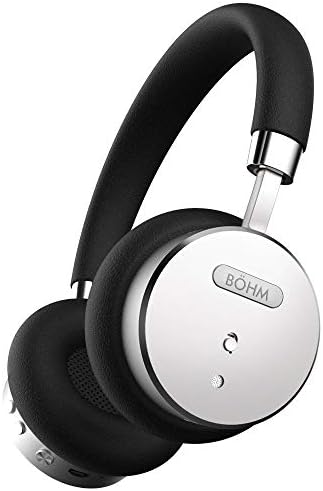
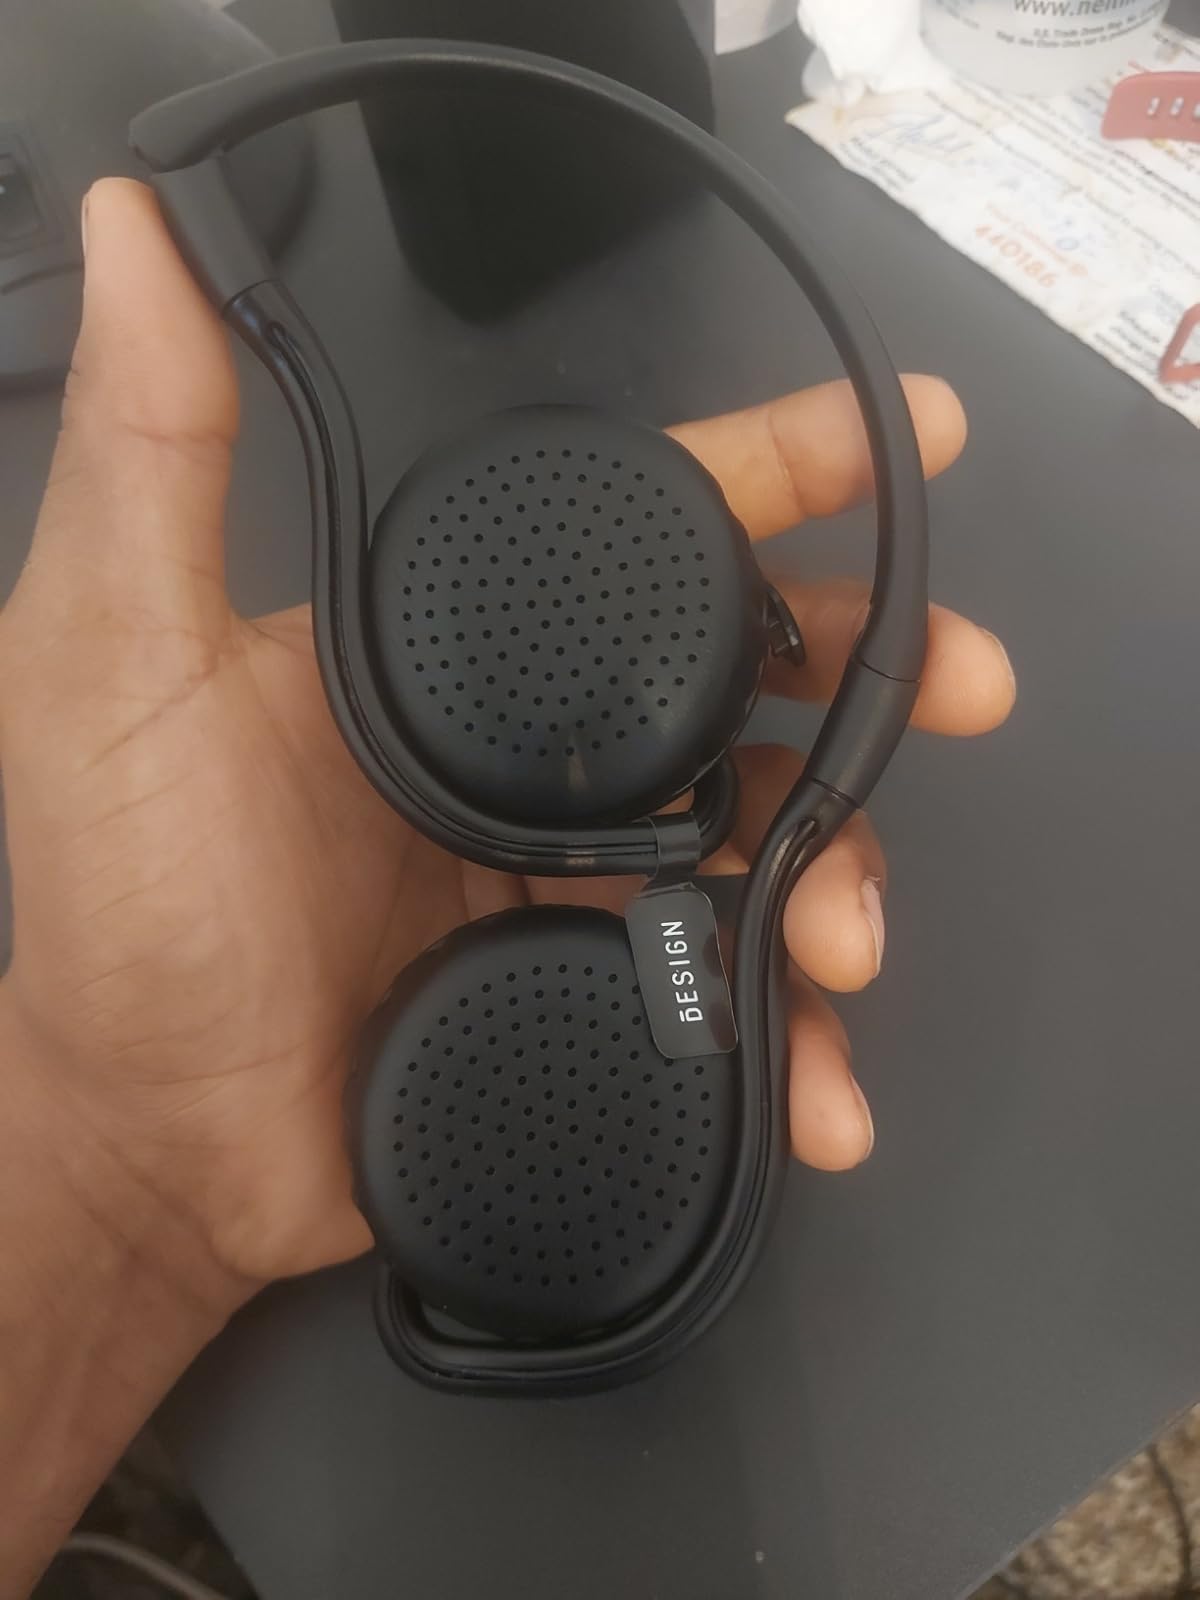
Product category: headphones
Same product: no